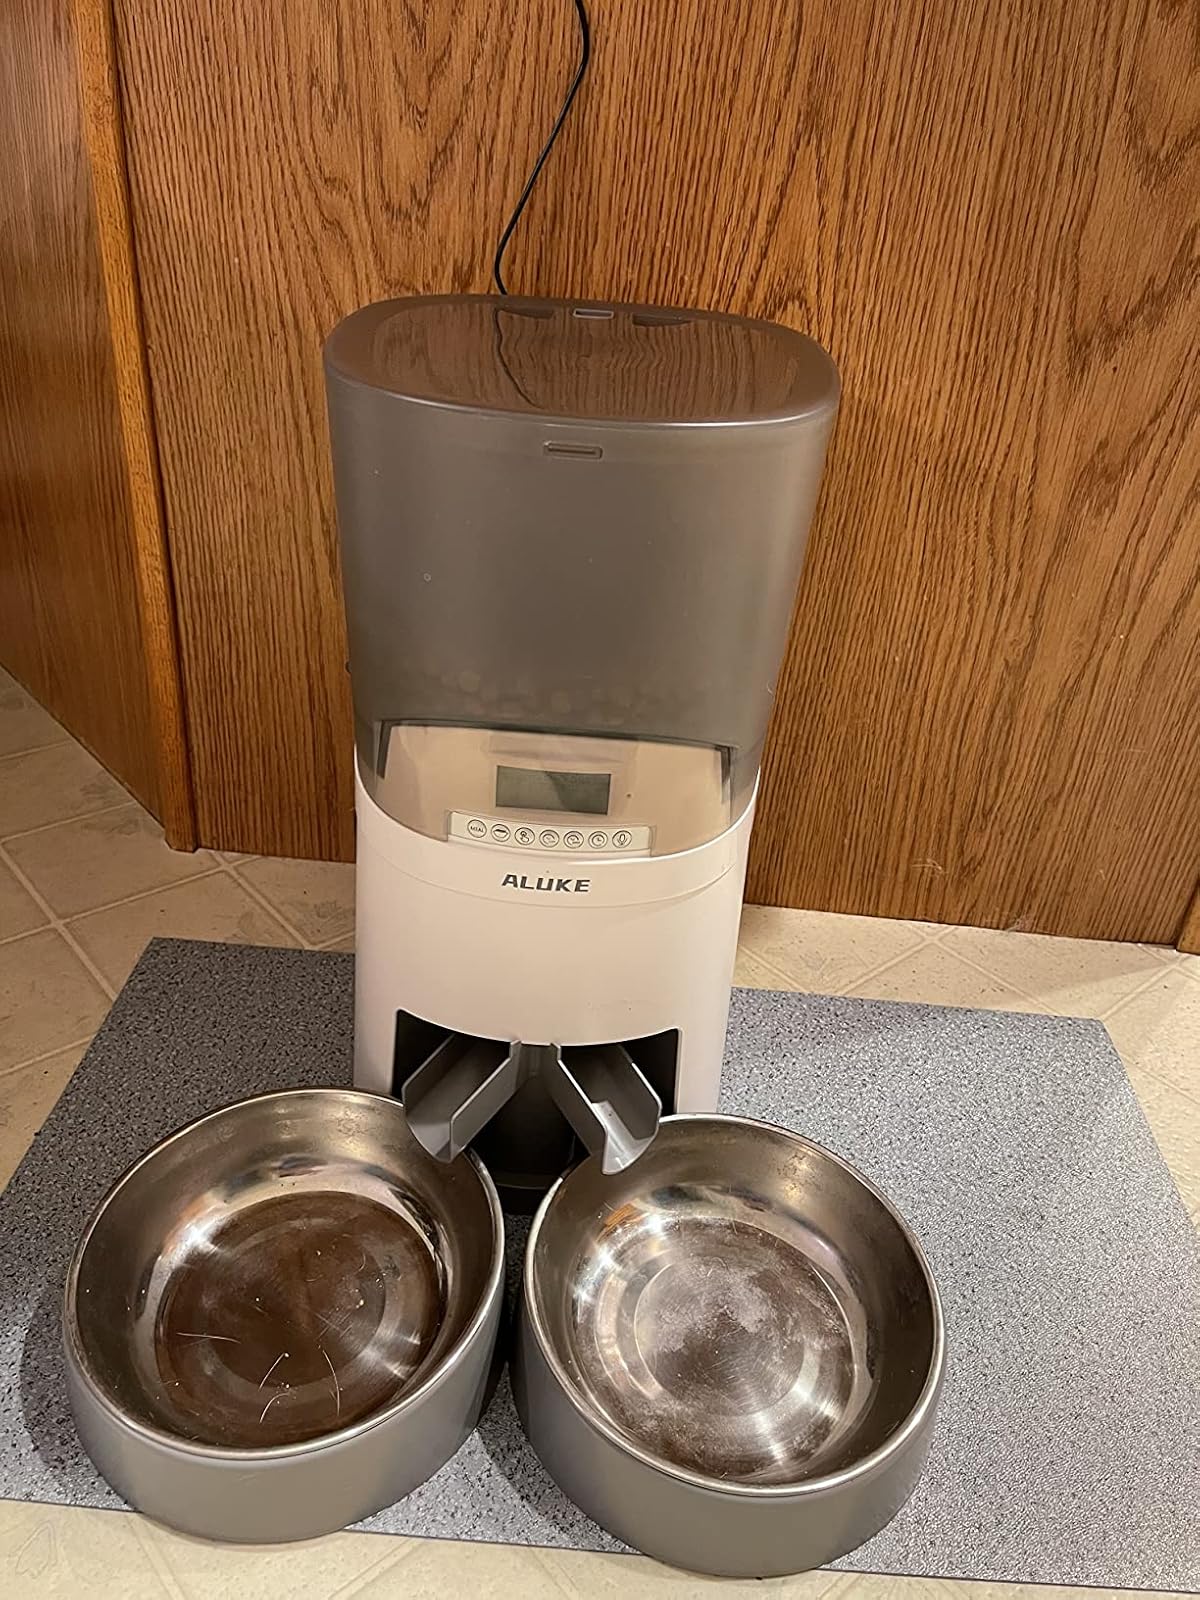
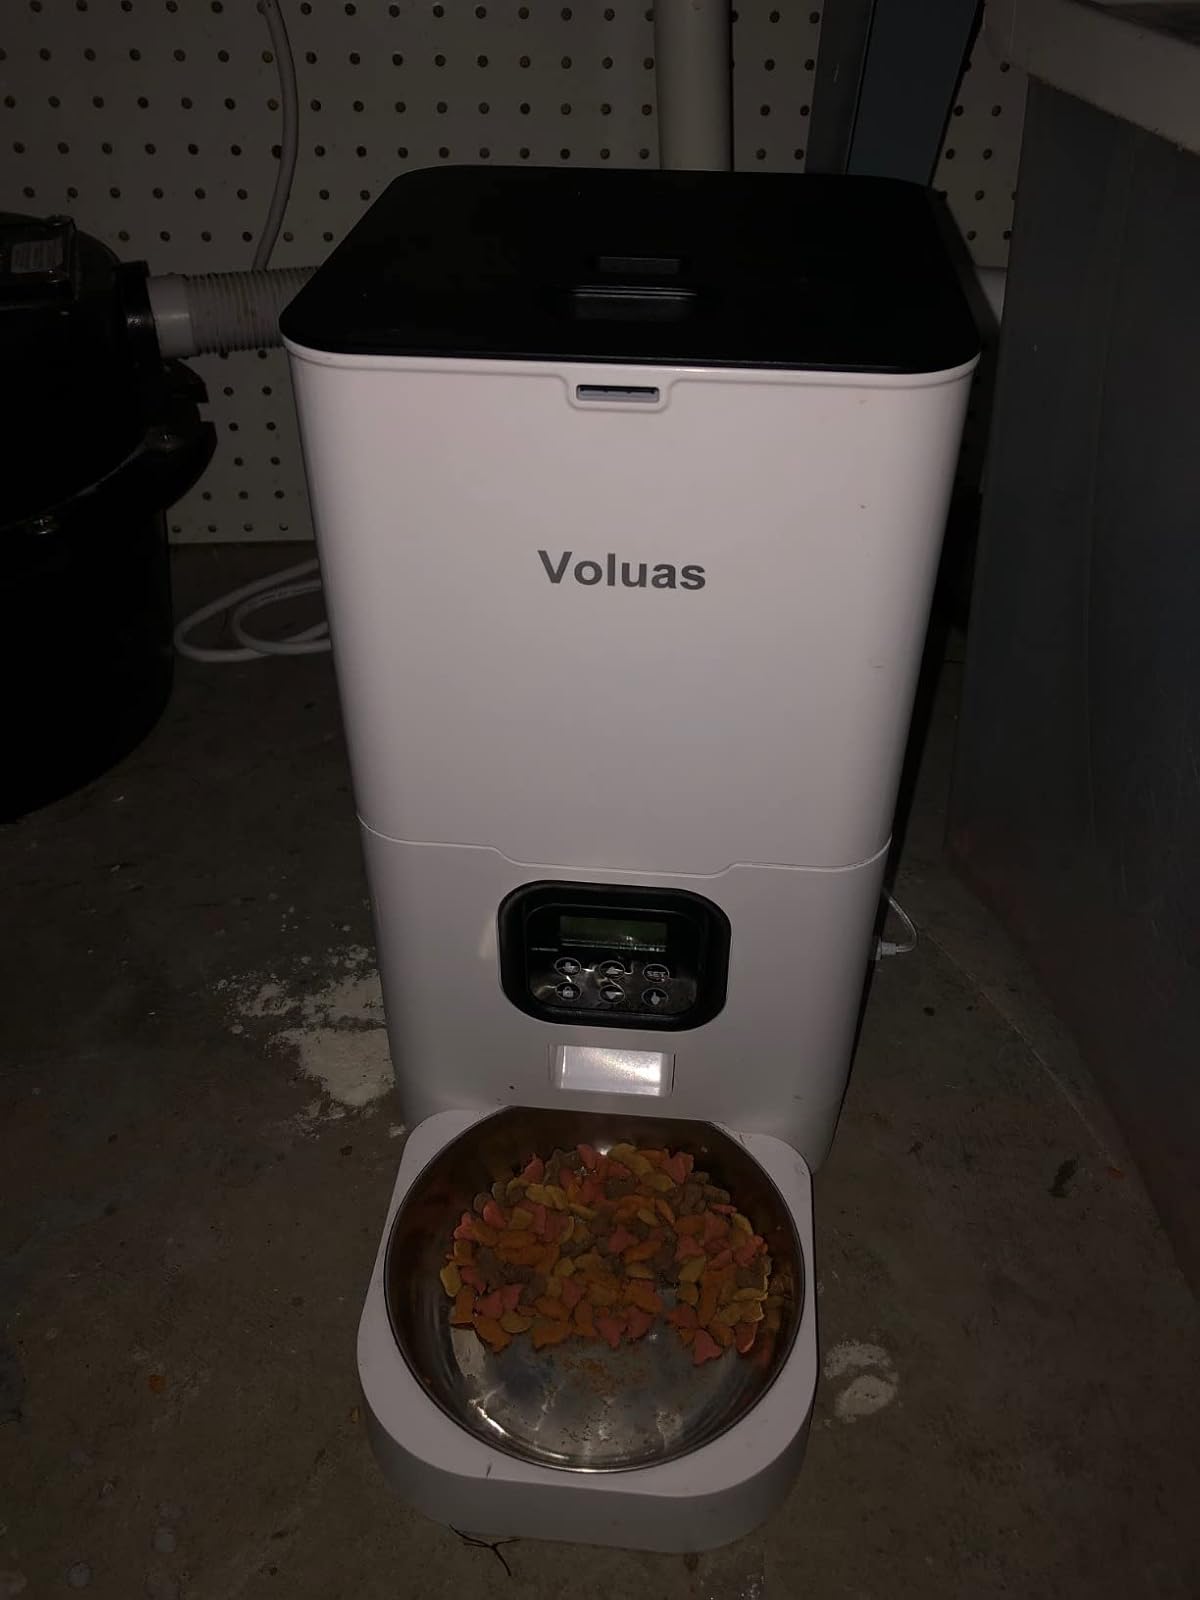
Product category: items_feeder
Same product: no